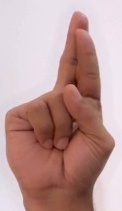
ASL sign: R